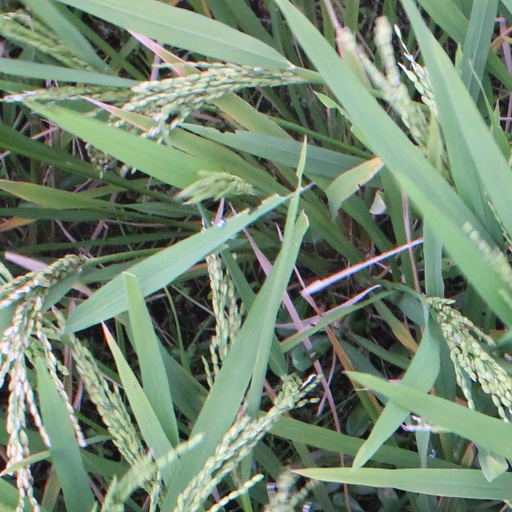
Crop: rice